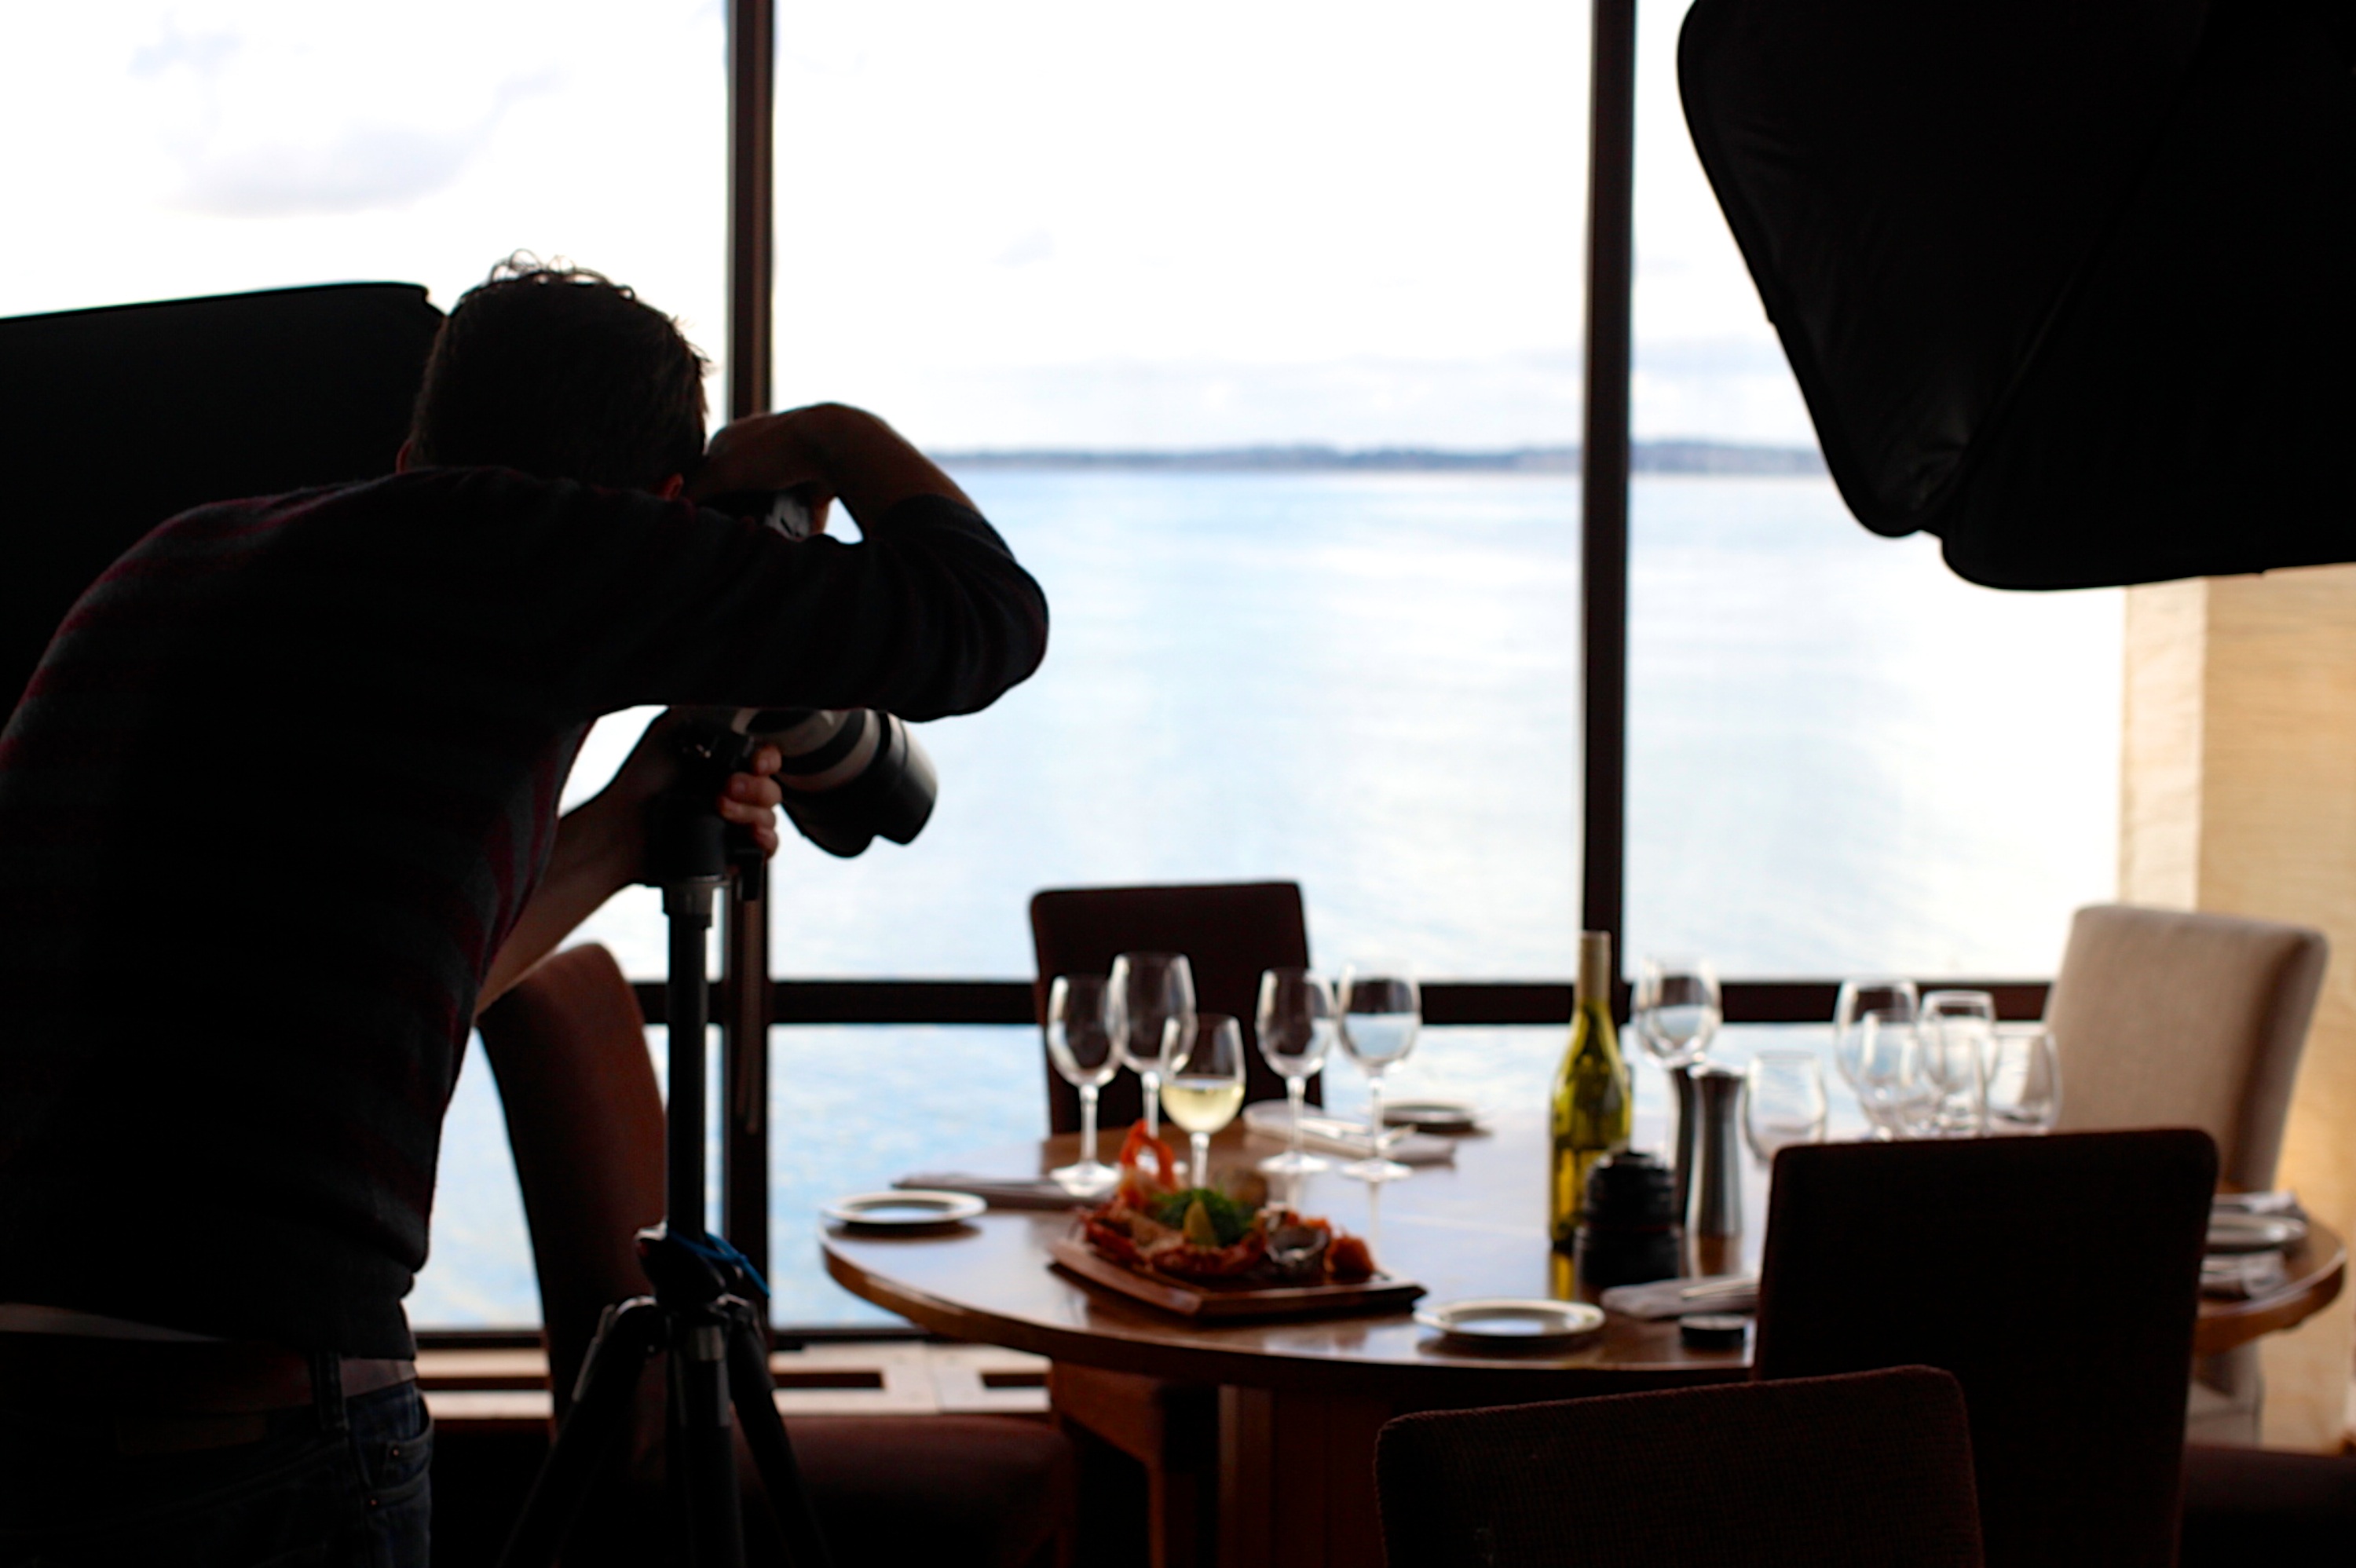
table, wine, camera, photography, photographer, restaurant, photo, food, close up, chairs, glasses, dinner, plates, sense, taking pictures